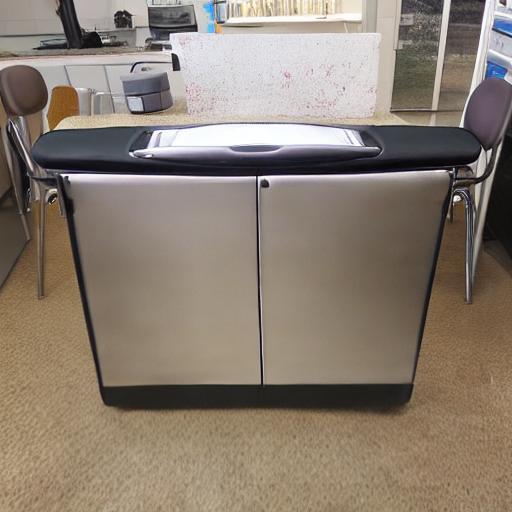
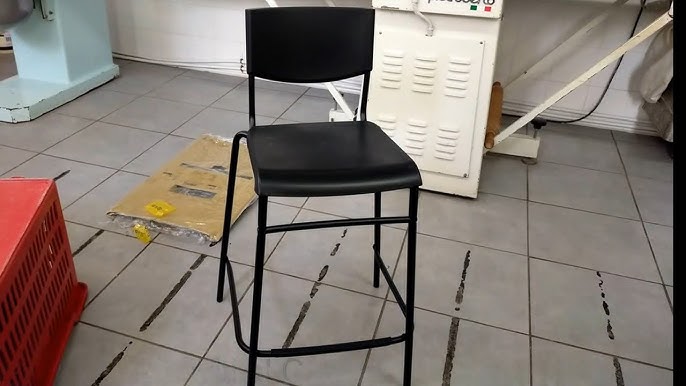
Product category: stool
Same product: no